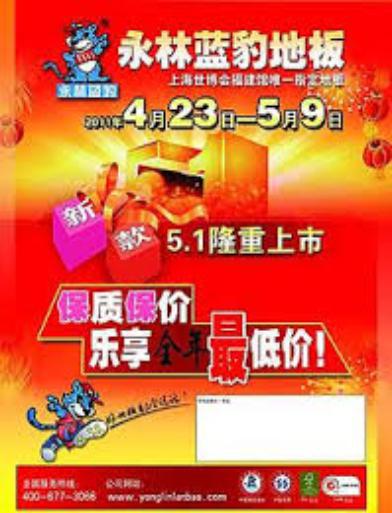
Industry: Necessities